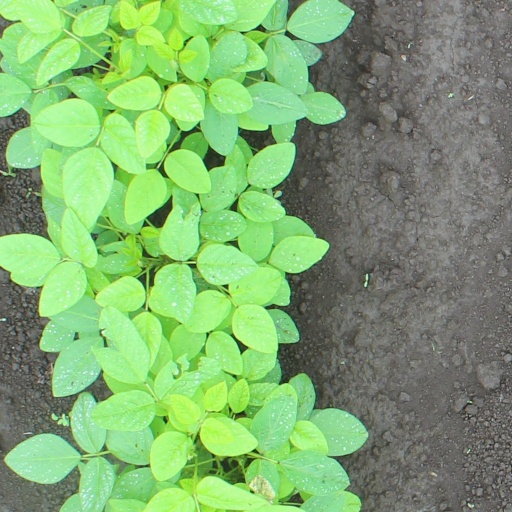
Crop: soybean